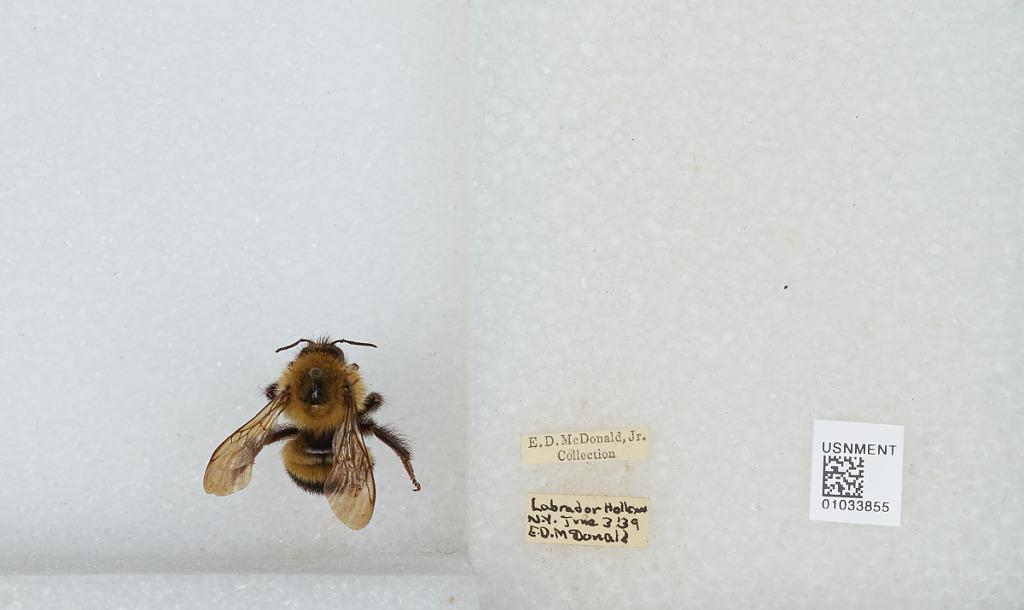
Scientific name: Bombus (Pyrobombus) vagans vagans Smith
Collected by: E. McDonald
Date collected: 1939-6-3
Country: United States
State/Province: New York
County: Cortland
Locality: Labrador Hollow
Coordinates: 42.7903, -76.0536